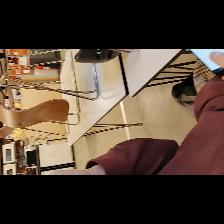
Label: Human